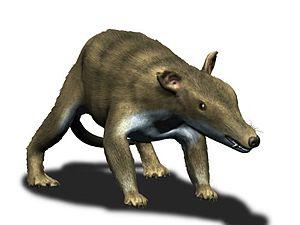
Cronopio est un genre éteint de petits mammifères du clade des Dryolestiodea qui a vécu en Argentine au début du Crétacé supérieur il y a environ entre −100 et −94 Ma.